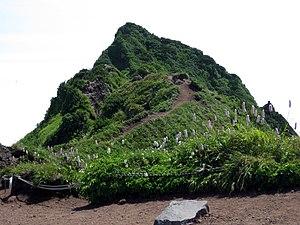
Japon
Le mont Rishiri est un volcan du Japon situé sur l'île Rishiri dans la préfecture de Hokkaidō. Ce territoire sacré du bouddhisme et du shintoïsme, conquis en 1890 par un adepte du shugendō, appartient depuis 1974 au parc national de Rishiri-Rebun-Sarobetsu et est classé parmi les 100 montagnes célèbres du Japon.